Cupid's Brand

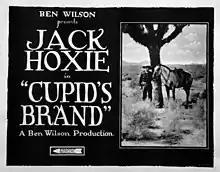

Cupid's Brand is a 1921 American silent Western film directed by Rowland V. Lee and starring Jack Hoxie, Wilbur McGaugh and Mignon Anderson.